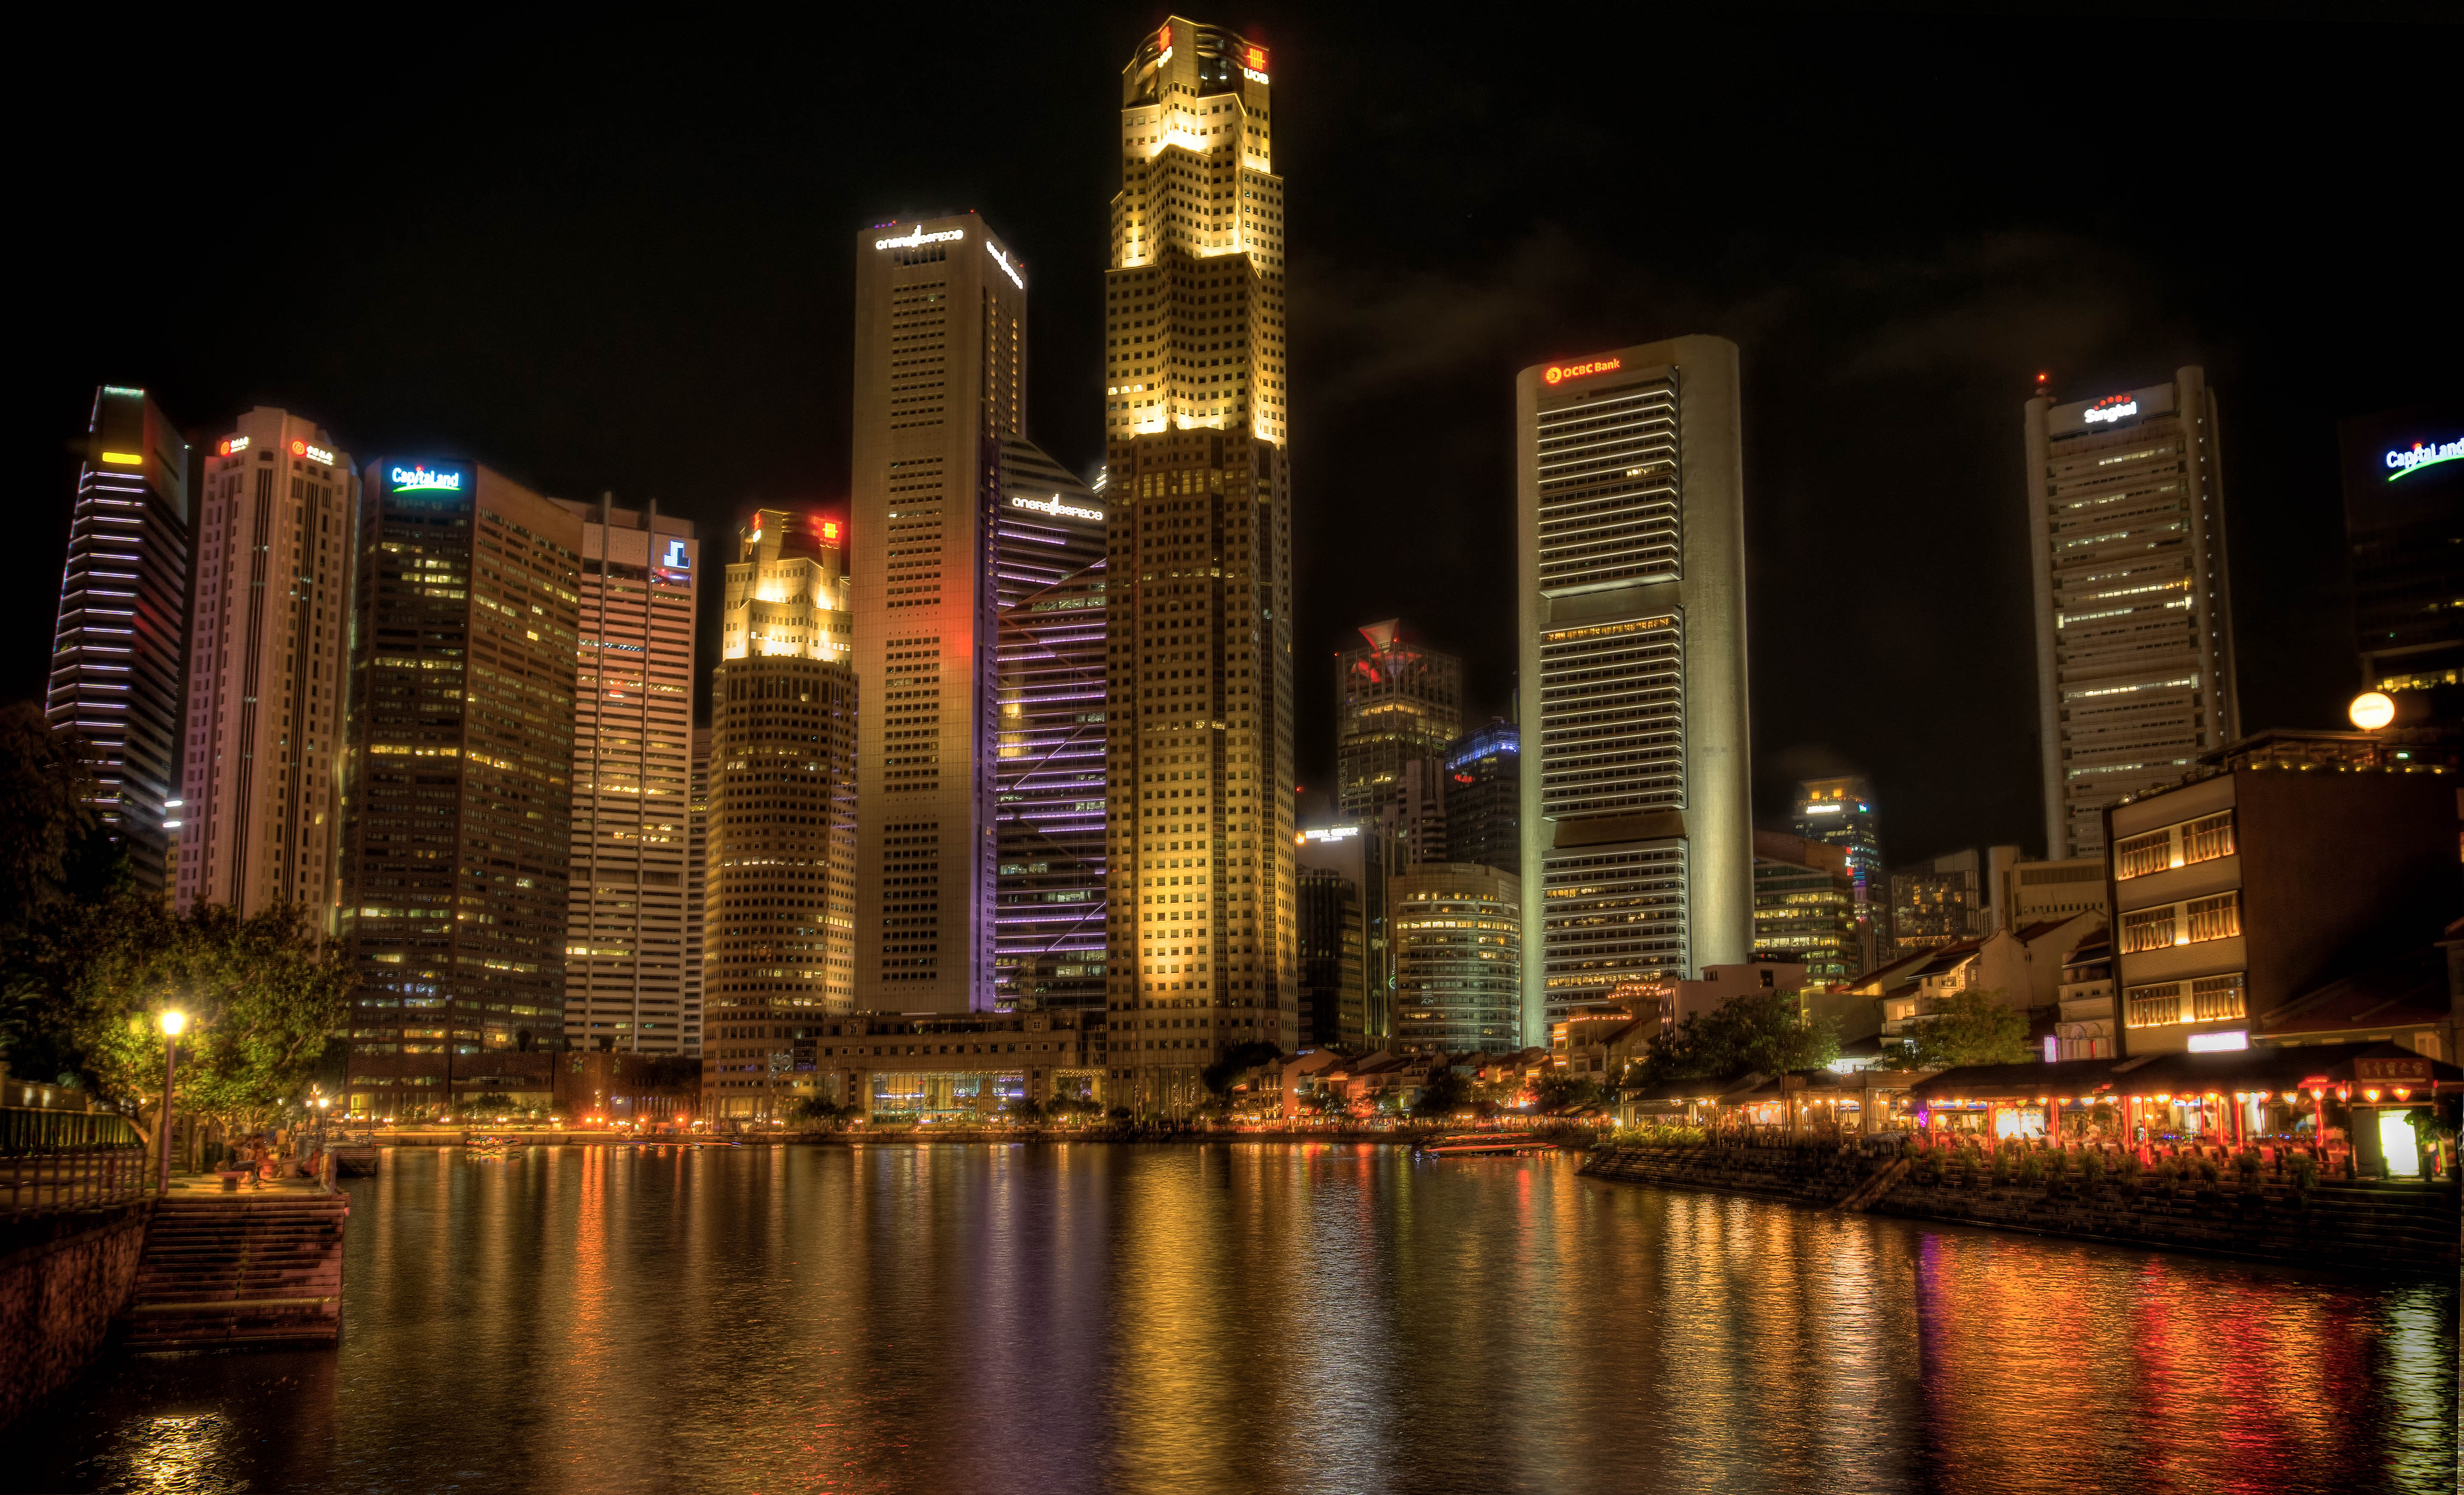
landscape, sky, skyline, night, city, skyscraper, river, cityscape, downtown, dusk, evening, reflection, landmark, monochrome, outdoors, clouds, skyscrapers, sony, singapore, cbd, a6000, metropolis, singapura, 16mm50mm, boatquay, urban area, geographical feature, human settlement, metropolitan area